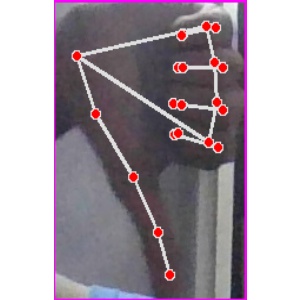
अक्षर: फ